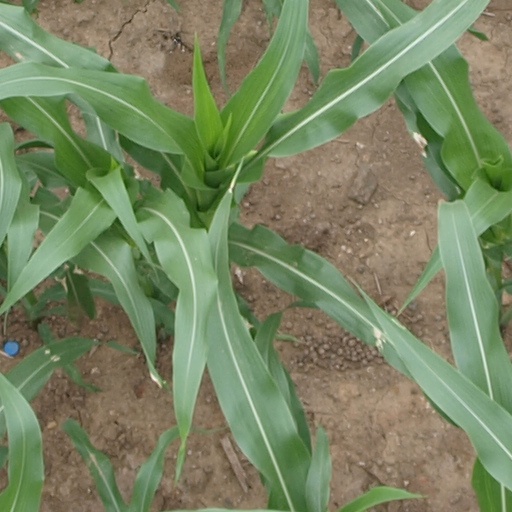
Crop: maize; corn